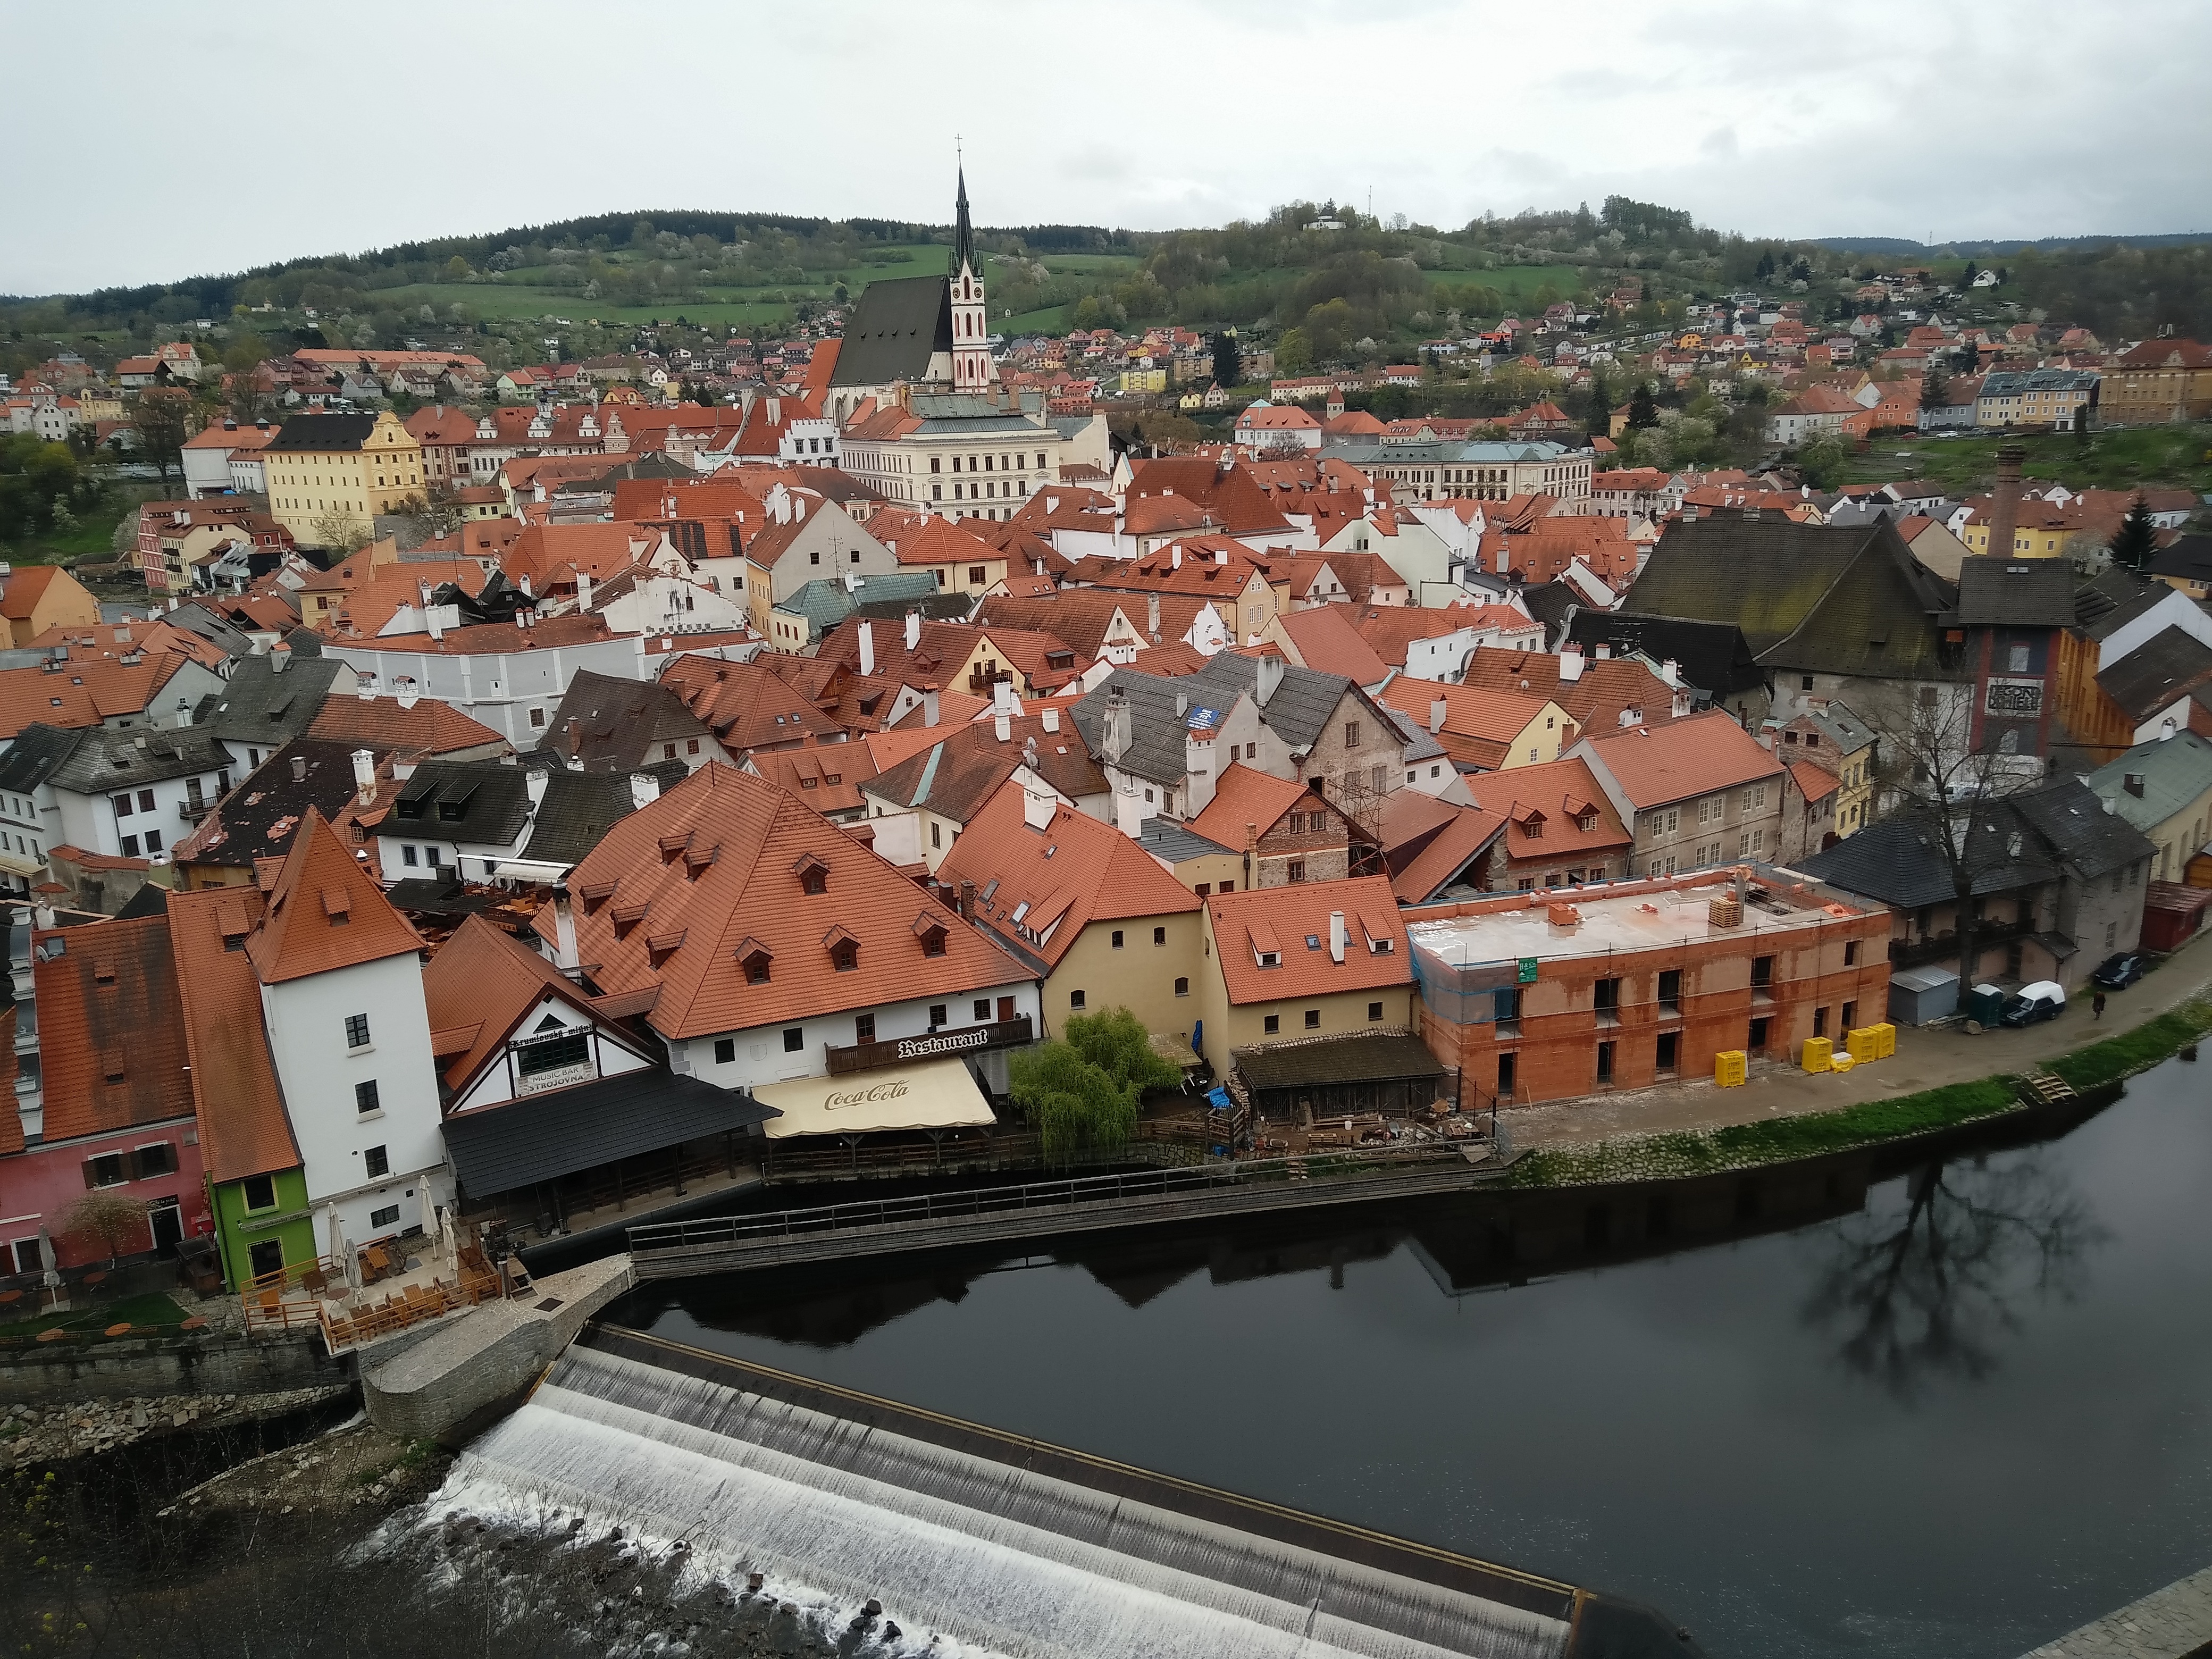
architecture, photography, town, city, river, cityscape, panorama, travel, village, castle, landmark, tourism, waterway, medieval, history, heritage, unesco, czech, bird's eye view, aerial photography, unesco world heritage site, historic site, human settlement